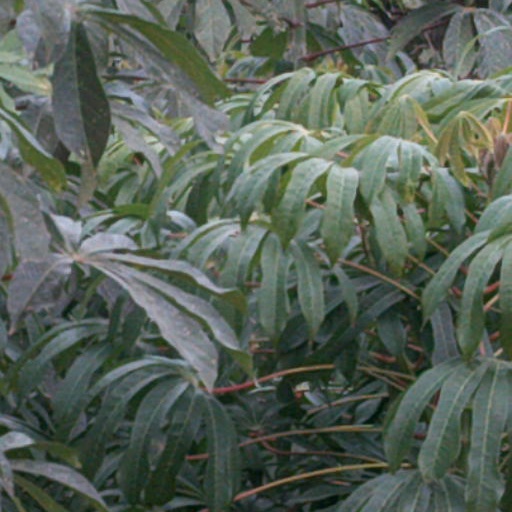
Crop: cassava